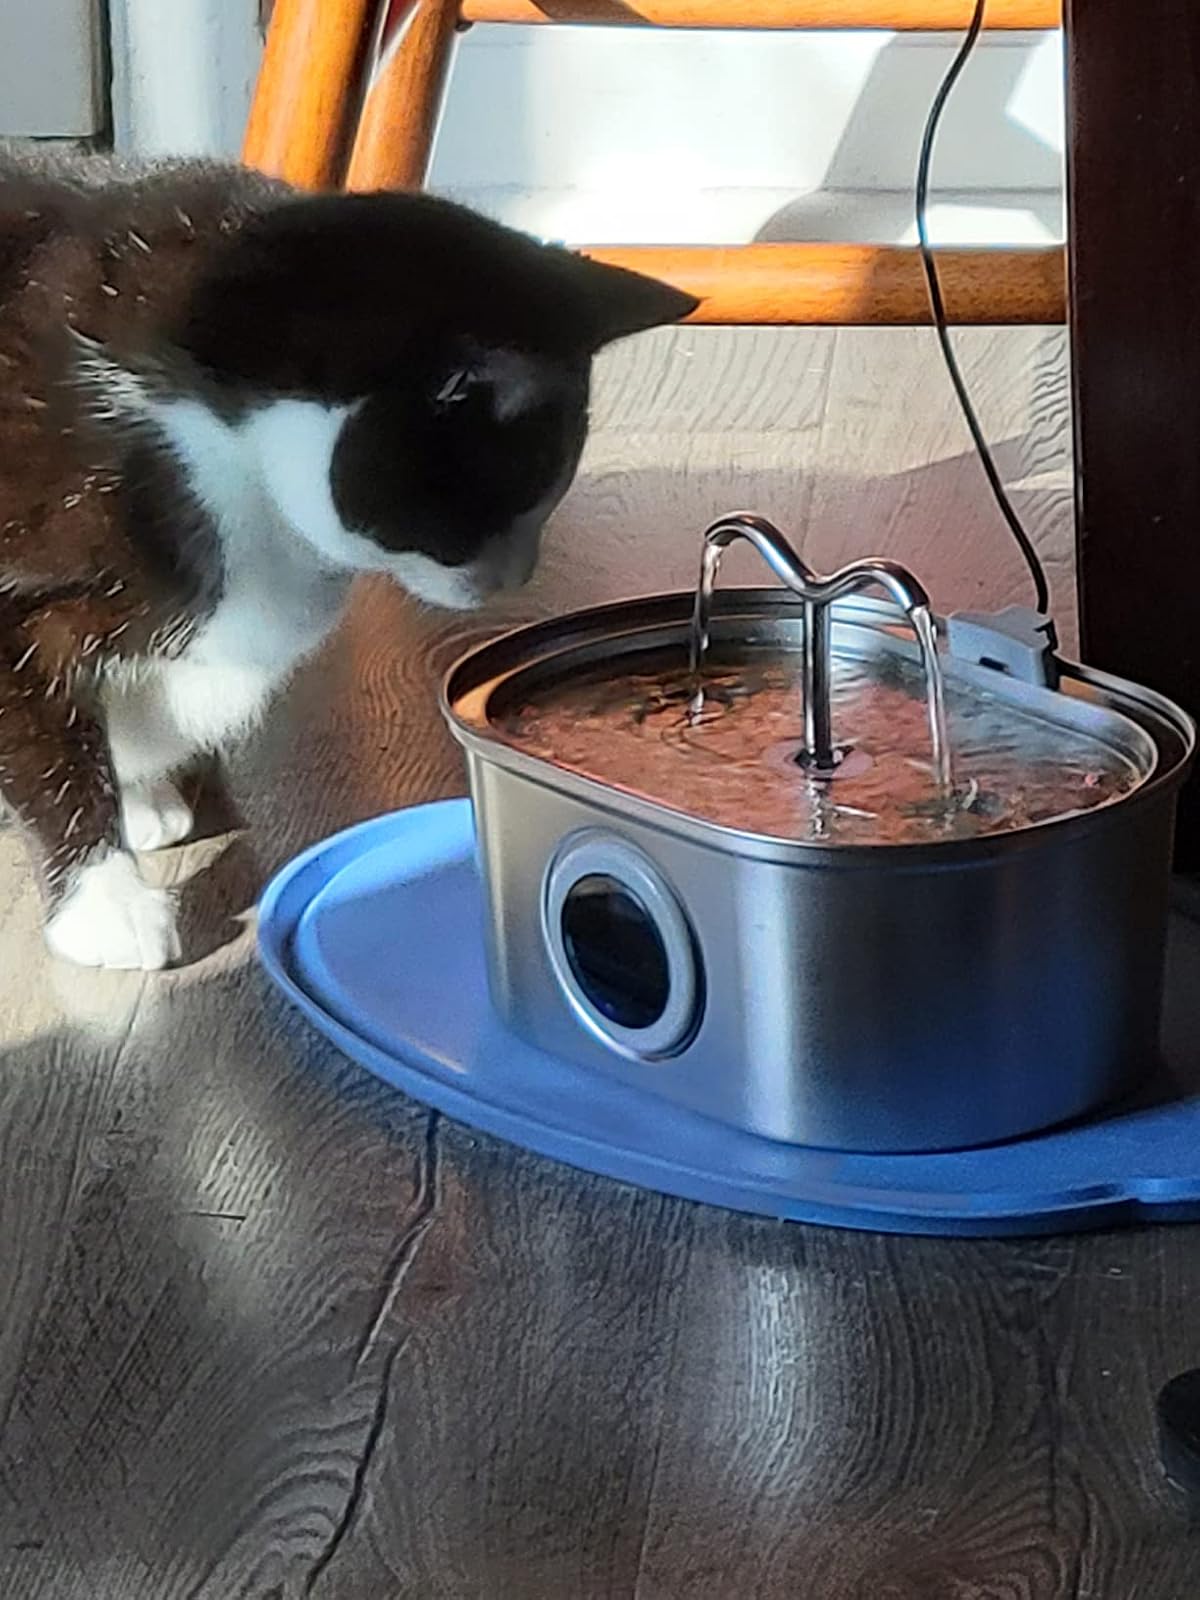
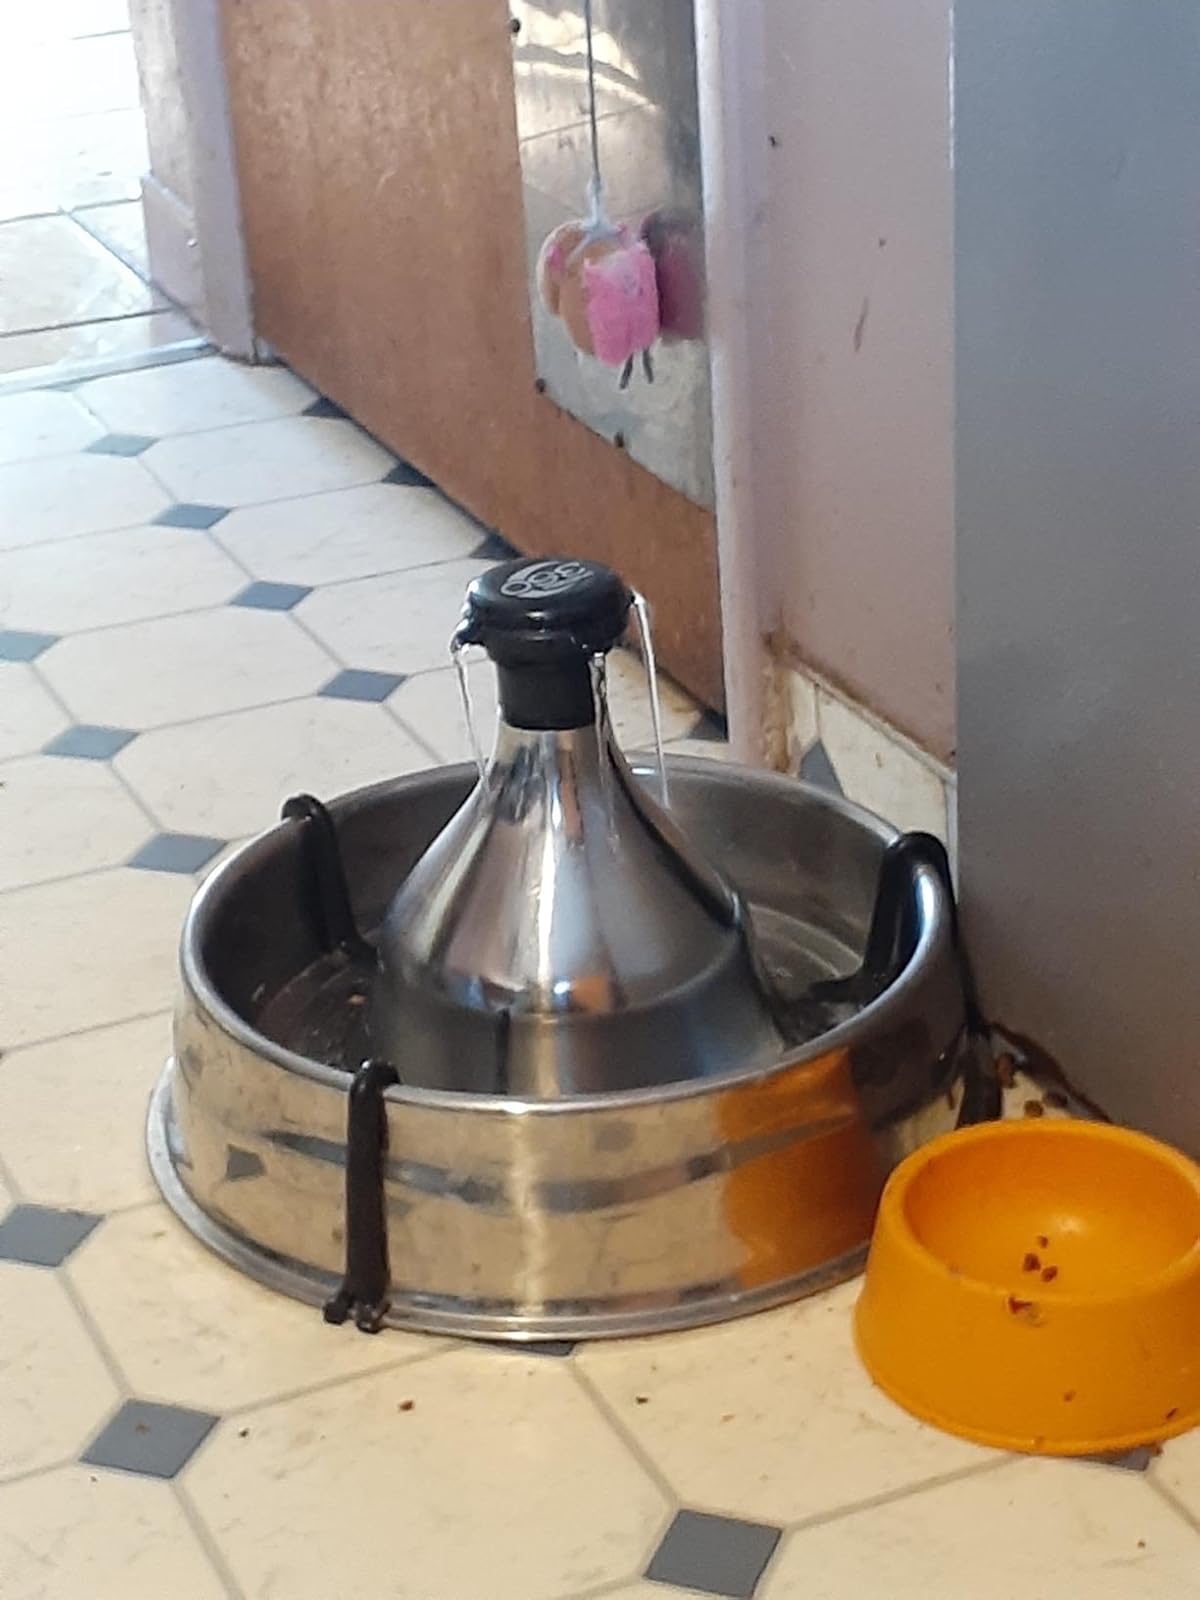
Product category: items_bowl
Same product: no